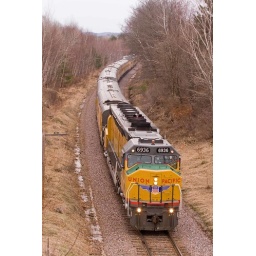
The train ambles along passing under the highway 12 bridge north of Fairchild on April 17.